Szarajówka massacre

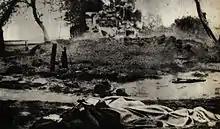
Ruins of Szarajówka after the massacre

The Szarajówka massacre was a Nazi war crime perpetrated by the Ordnungspolizei and Ukrainian Auxiliary Police in the village of Szarajówka within occupied Poland. Occurring on May 18, 1943, this pacification action claimed the lives of up to 67 inhabitants, among whom were numerous women and children, many of whom were burned alive. The village was ransacked and completely burned. This atrocity was part of the ethnic cleansing of the Zamość region and was additionally seen as retribution against the civilian population for their support of the Polish resistance movement.